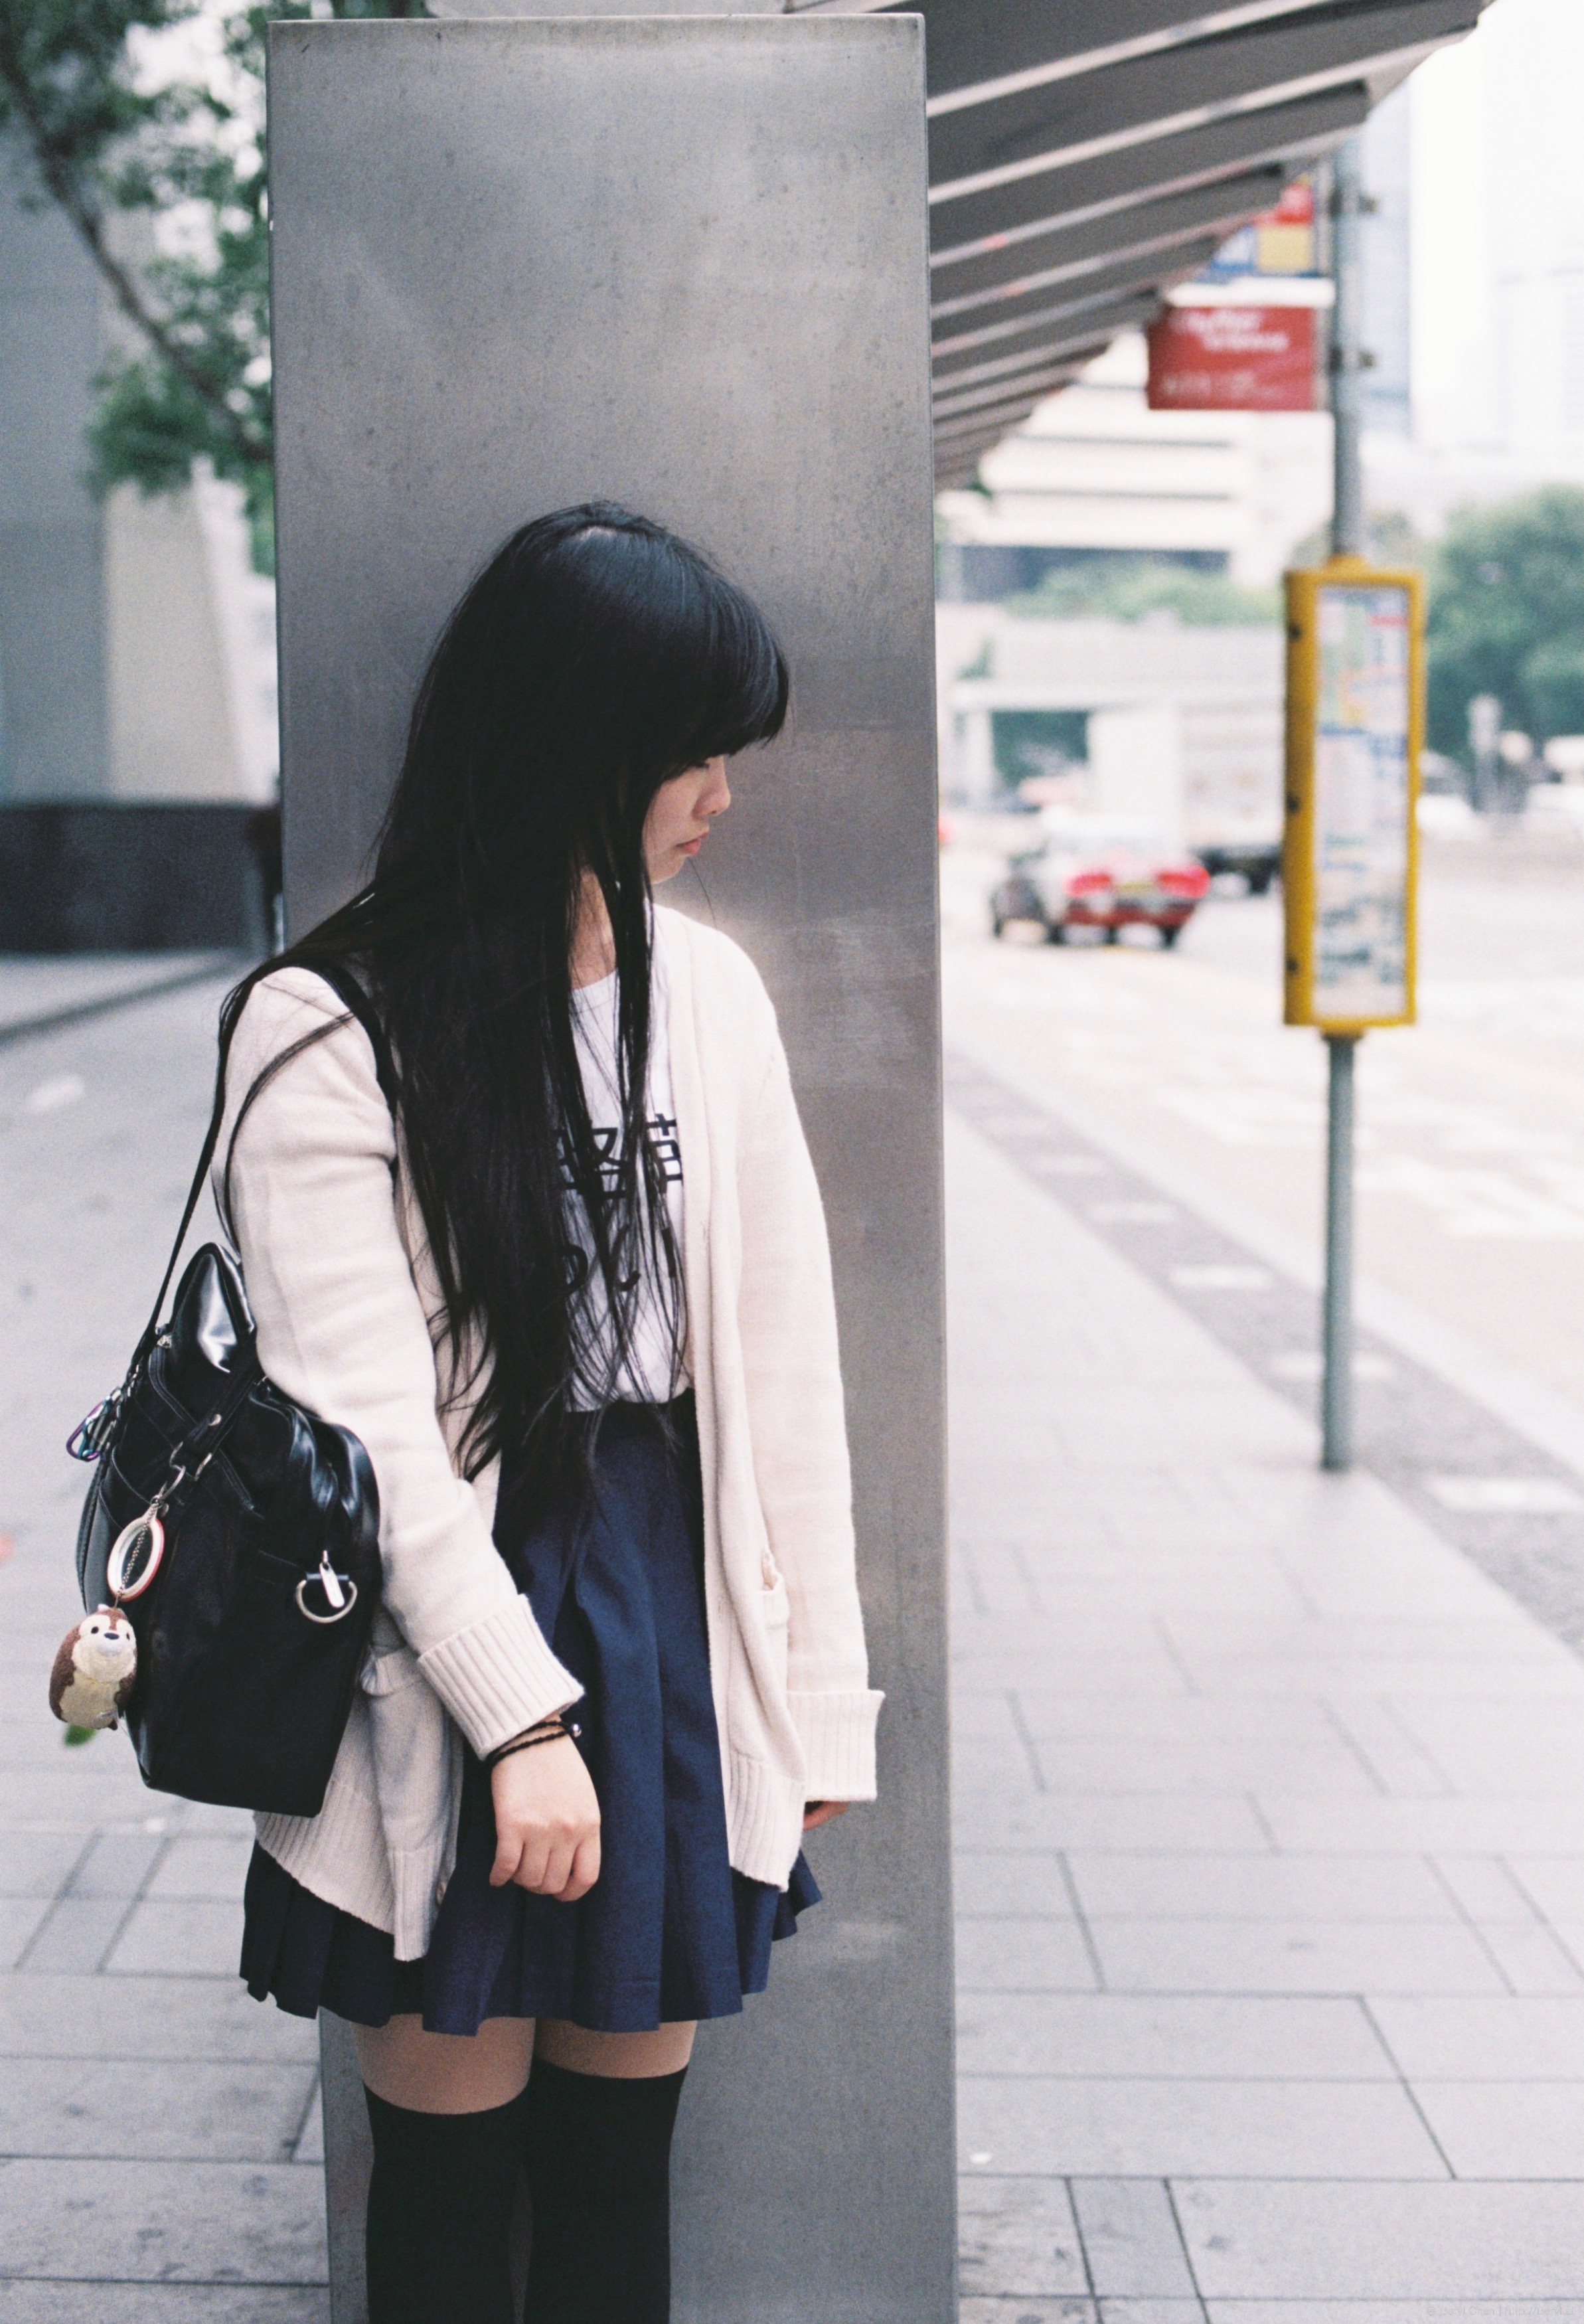
girl, white, street, vintage, cute, film, analog, fujifilm, fur, portrait, spring, fashion, nikon, clothing, black, outerwear, face, 50mm, legs, snapshot, overkneesocks, tights, kneehighsocks, kneesocks, pantyhose, longsocks, 135, fujifilmxtra800, nikonf3, outfit